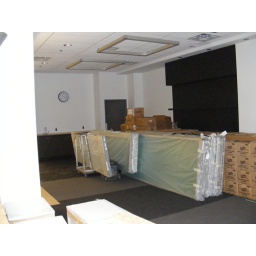
Those who live in a glass house should ... throw a party